Café Hansen

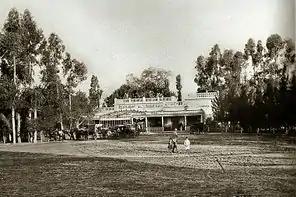
Café Hansen

Argentina, known for many things like soccer, beef, and Malbec, also has a long history of milongas. Beginning in the nineteenth century when the first couple waves of immigrants arrived in Argentina, tango clubs began sprouting up all around the nation's capital. Palermo, a neighborhood in Buenos Aires, is especially known for their tango clubs, with one surpassing the rest in both notoriety and elegance. Café Hansen is still a popular memory among those who live in Palermo today. This small café, founded in 1877 by a German immigrant, Juan Hansen, is known by a multitude of names, notably Café de Hansen, Antiguo Hansen, Lo de Hansen, Restaurant del Parque 3 de Febrero or Tarana. Although the café was significant in the rise and popularity of tango, it was demolished in 1912.